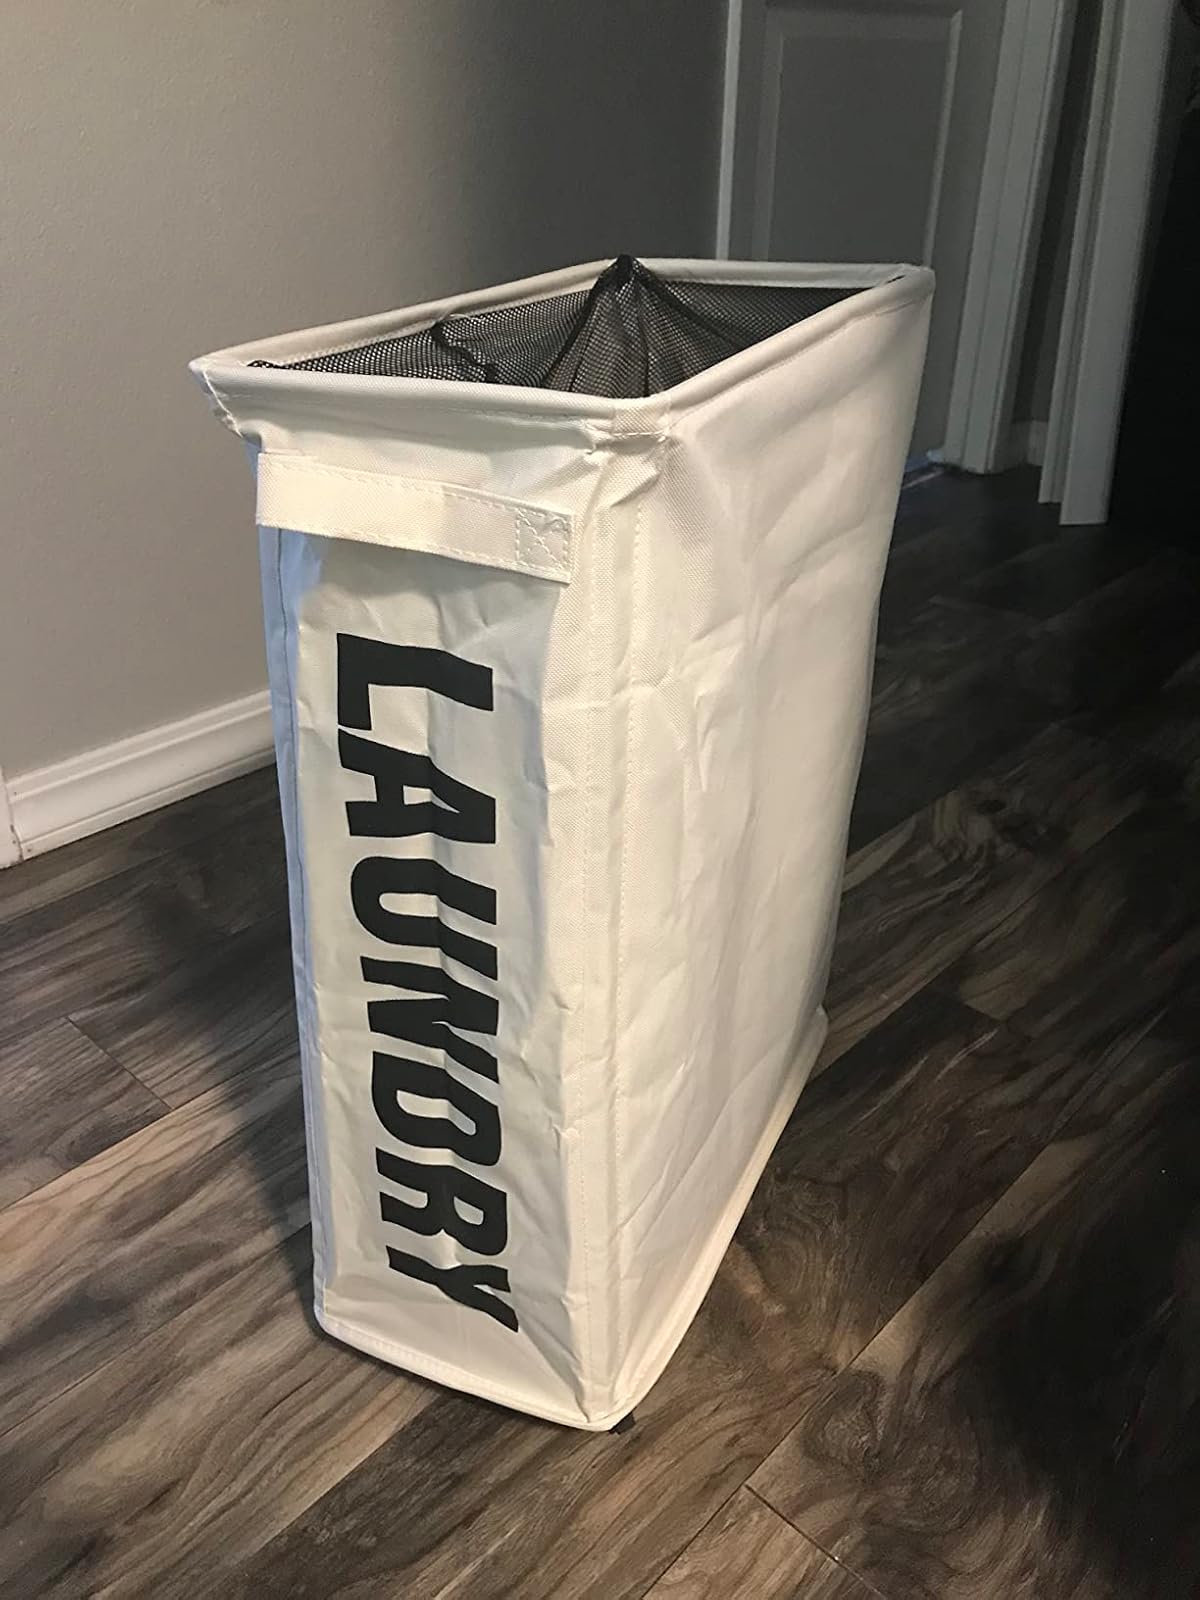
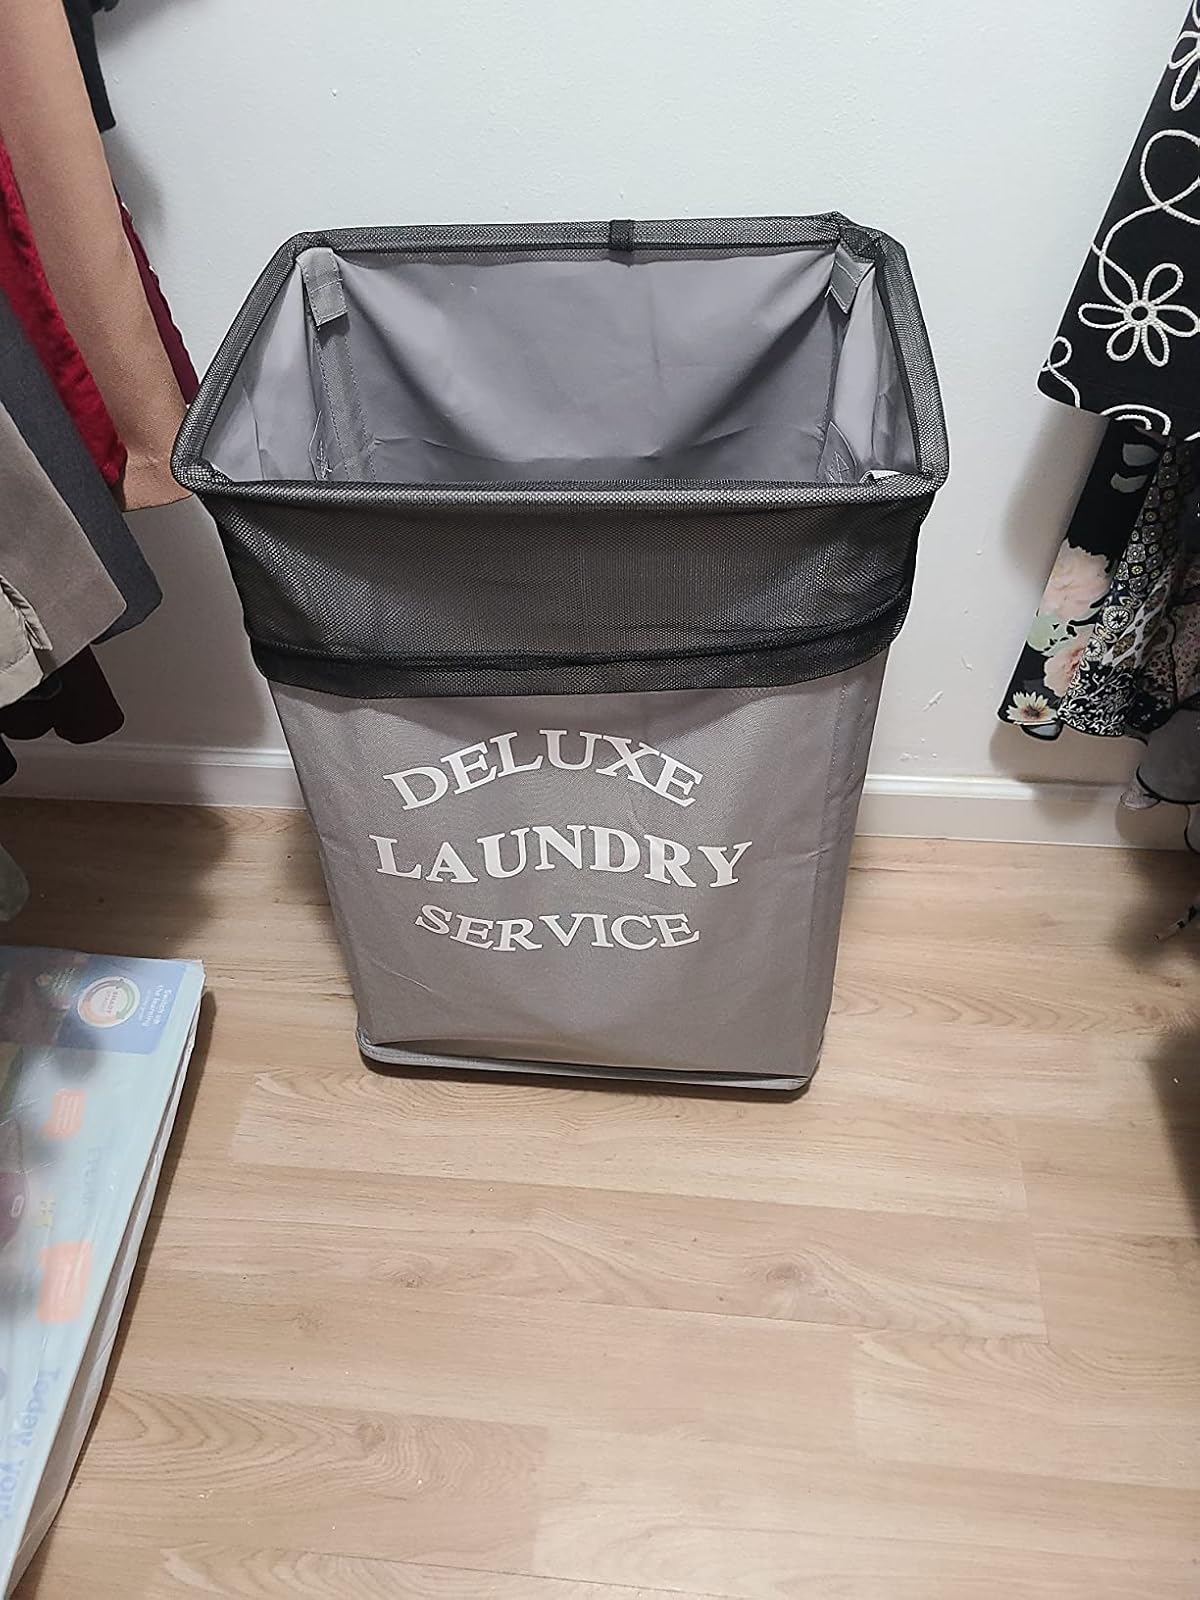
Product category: items_hamper
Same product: no